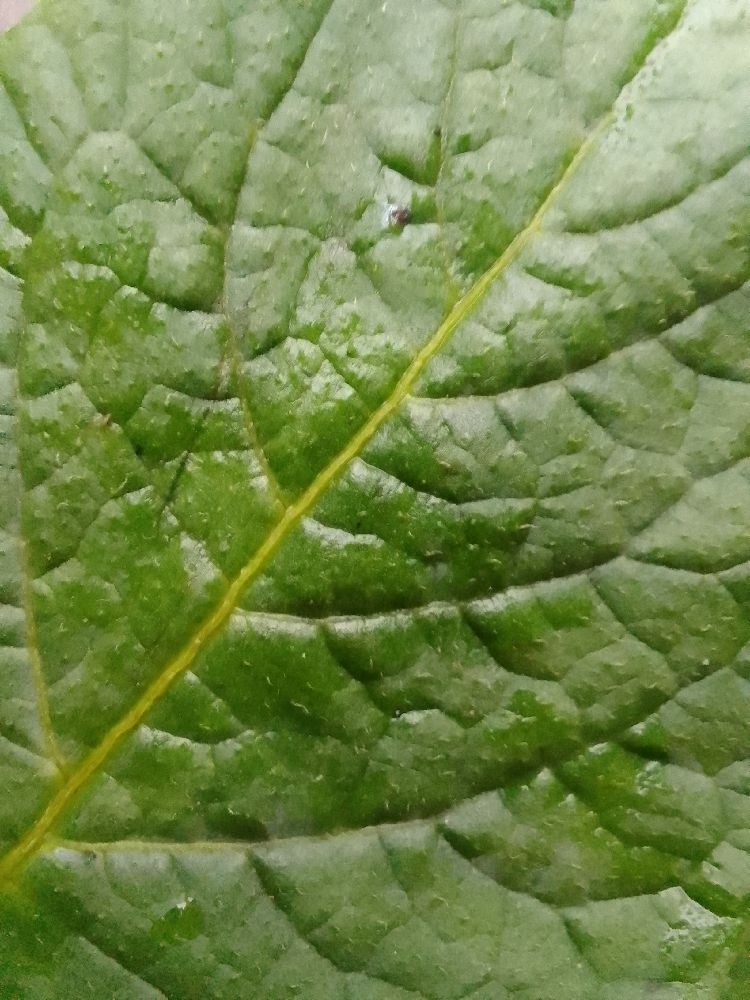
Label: Healthy